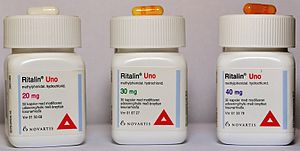
Methylphenidat / Dispenseringsformer / Galleri af forskellige versioner og typer af lægemidlet
Methylphenidat er et centralstimulerende lægemiddel, der anvendes til behandling af ADHD og relaterede lidelser hos primært børn og unge, men i nyere tid også hos voksne. Disse psykiatriske diagnoser er tidligere gået under andre betegnelser, herunder MBD, hyperaktivitet og DAMP.